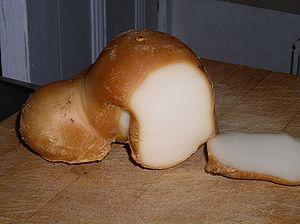
Cet article recense les fromages d'Italie.
Un fromage au lait mixte est un fromage fabriqué avec plusieurs types de lait. Les laits utilisés sont par exemple du lait de chèvre, vache, brebis ou encore bufflone. Cet usage trouve son origine dans la valorisation systématique de la production de lait d'une ferme au cheptel constitué d'espèces diversifiées.
La scamorza est un fromage d'Italie du sud à pâte filée peu affiné et produit avec du lait entier pasteurisé. Elle peut être au lait de vache ou de bufflonne.